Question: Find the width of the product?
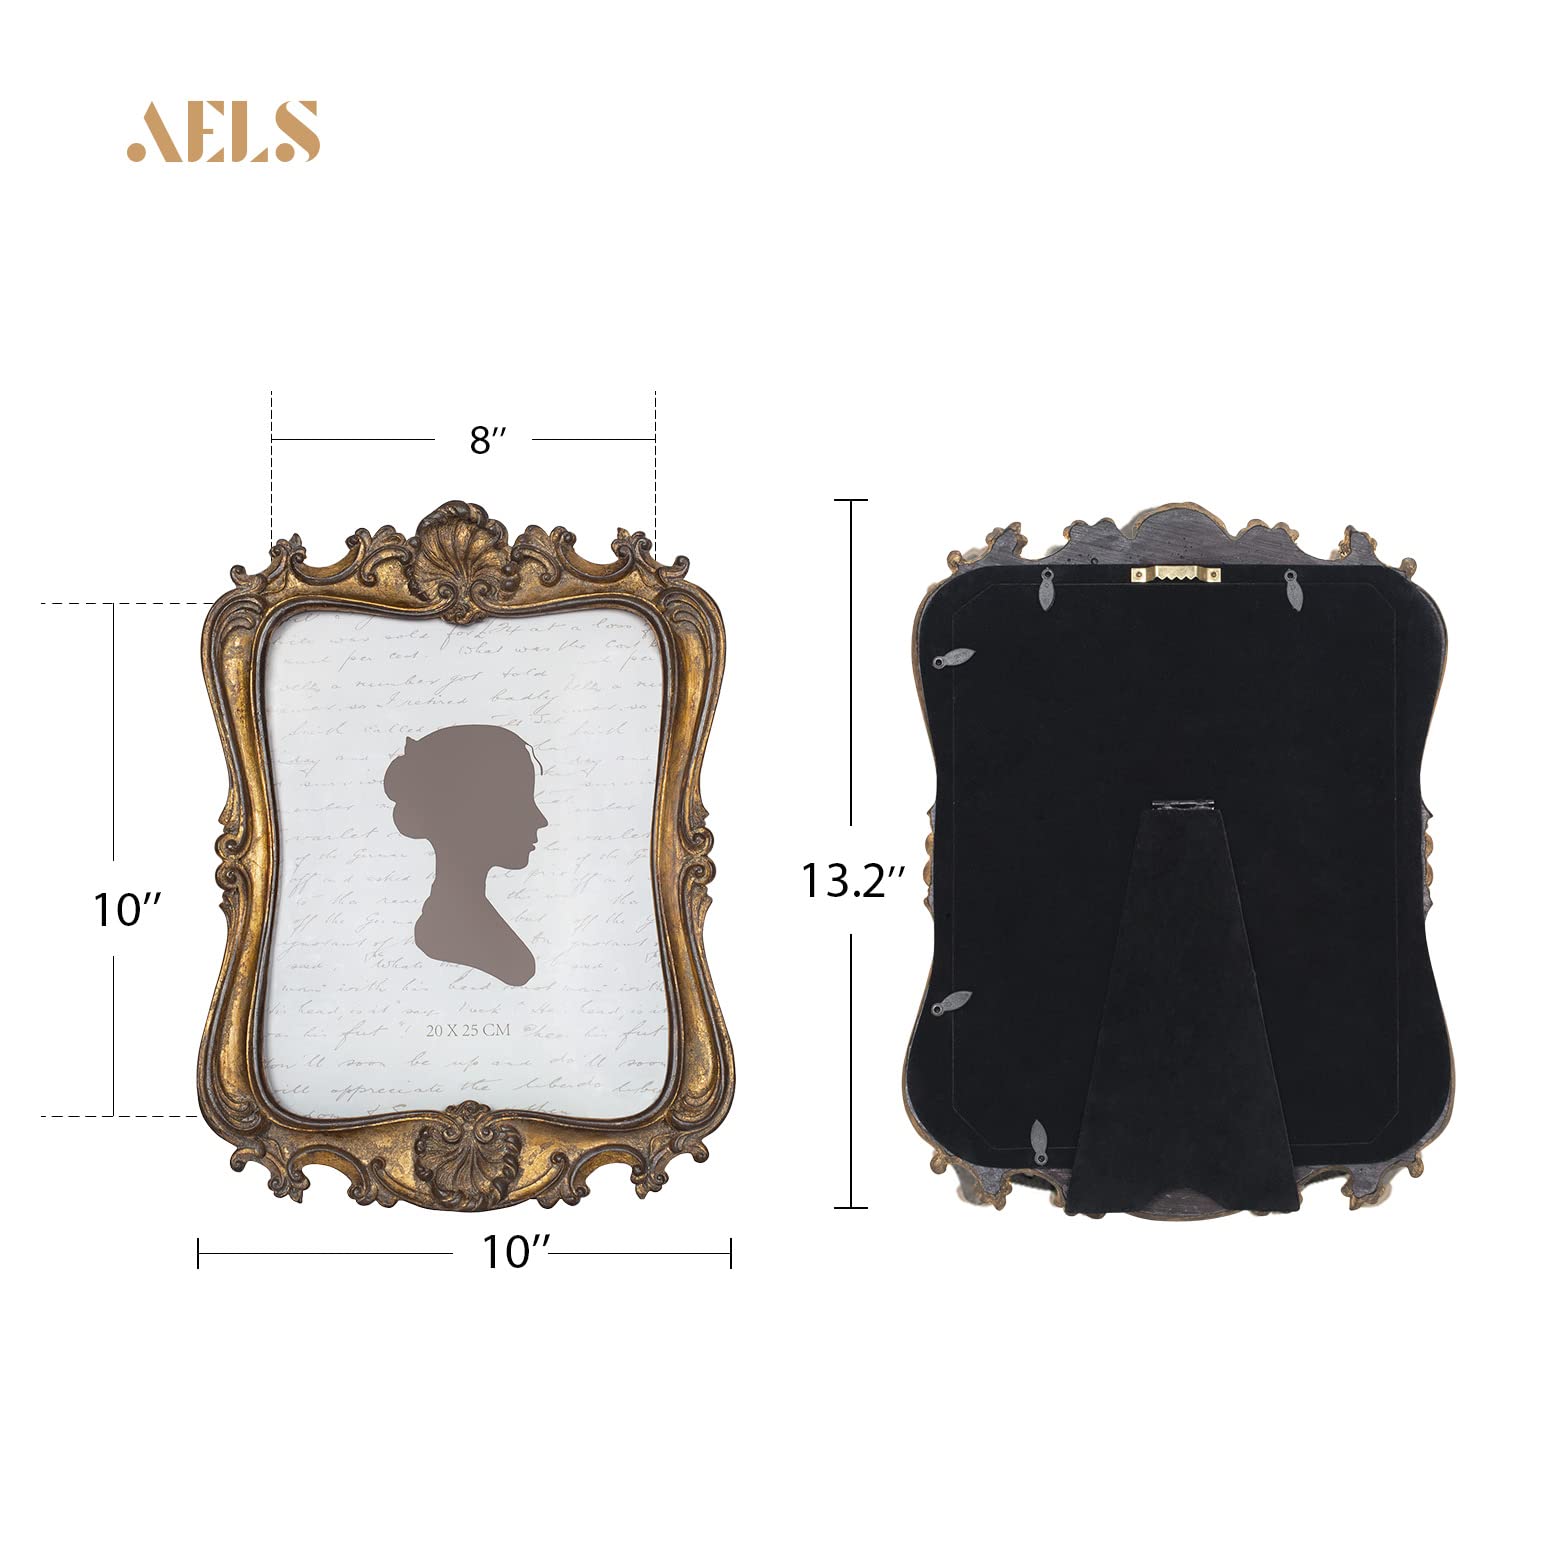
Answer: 8.0 inch